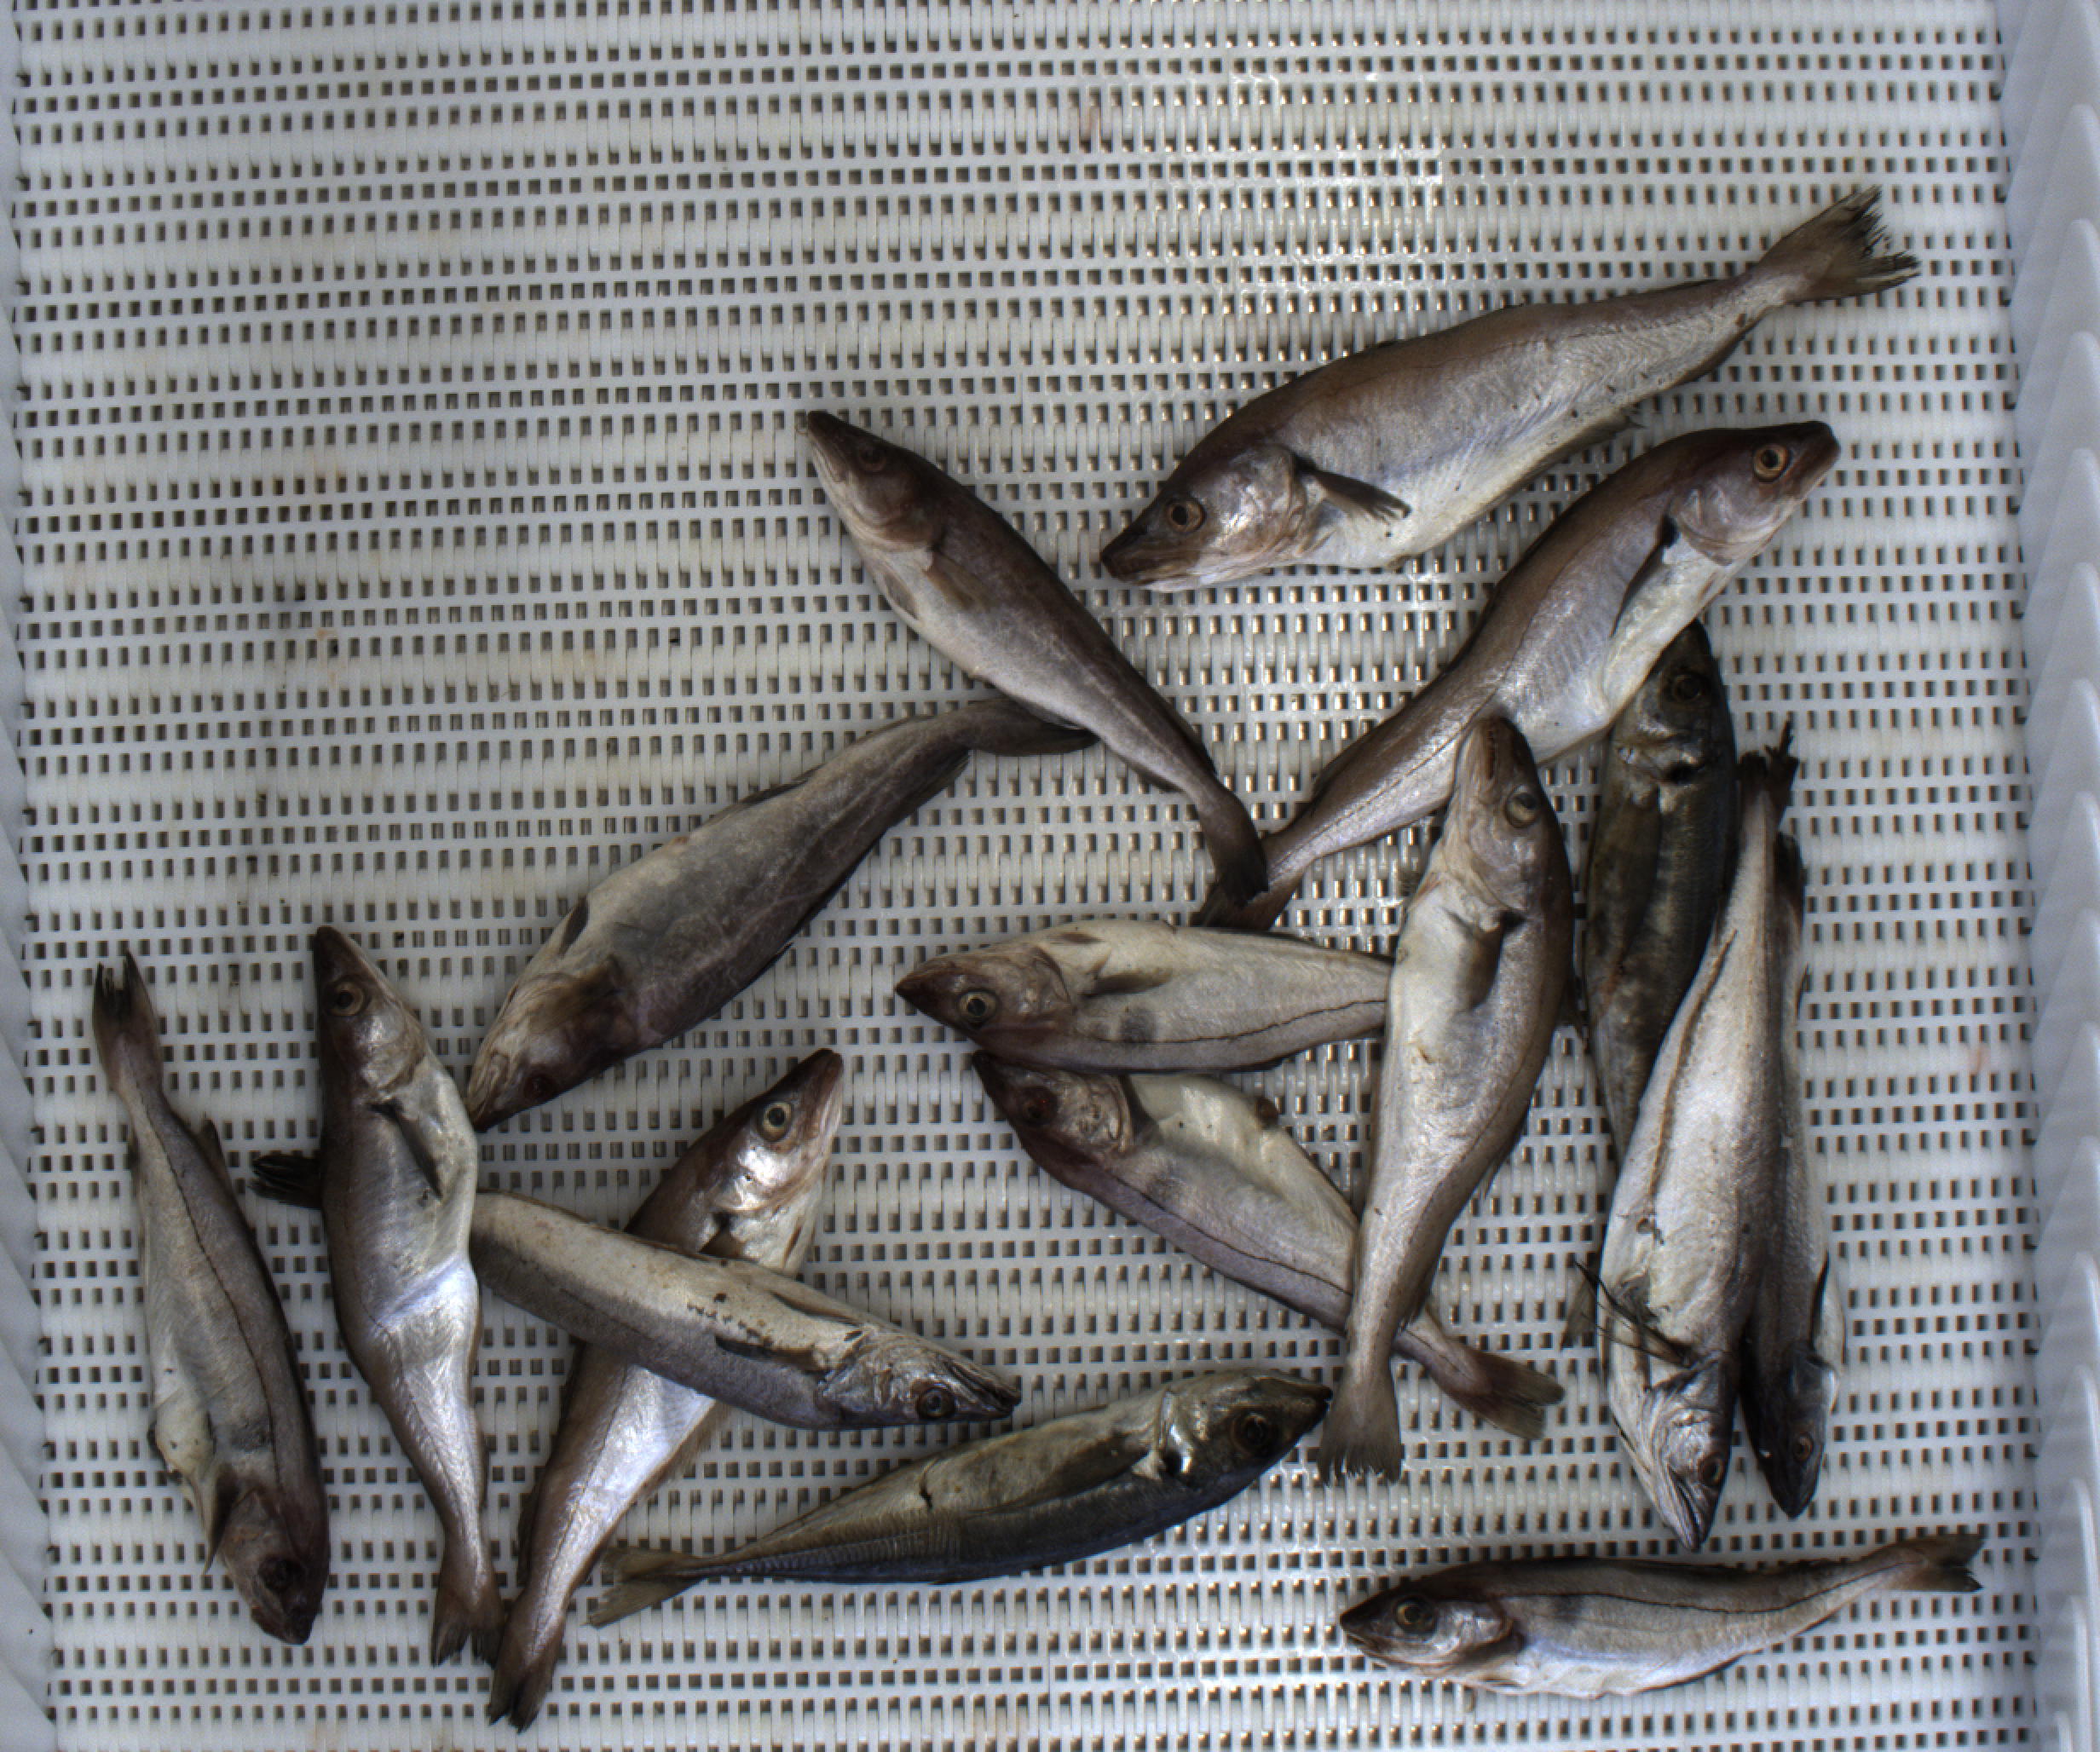
Total fish: 16
Cod: 2
Haddock: 4
Whiting: 5
Hake: 3
Horse mackerel: 2
Saithe: 0
Other: 0